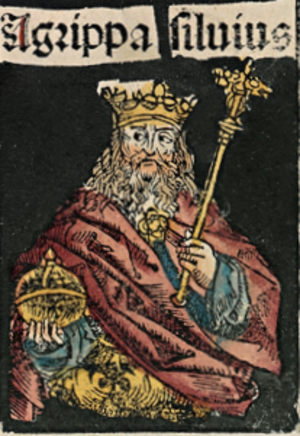
Agrippa était un descendant d'Énée et roi d'Albe la Longue, la capitale du Latium, au sud-est de Rome. Il a été inscrit dans la liste légendaire des rois d'Alba Longa à l'époque d'Auguste. Il est vraisemblable que cela a été fait pour donner du prestige à l'ami et gendre d'Auguste Agrippa. Il était le trisaïeul de Numitor, grand-père des fondateurs de Rome, Romulus et Rémus.